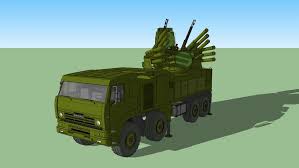
Label: Pantsir-S1